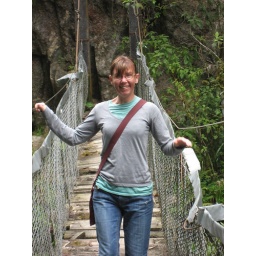
...and this bridge was in excellent shape! I got a great video of Nancy crossing one of the worst.